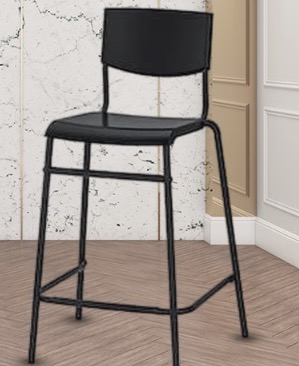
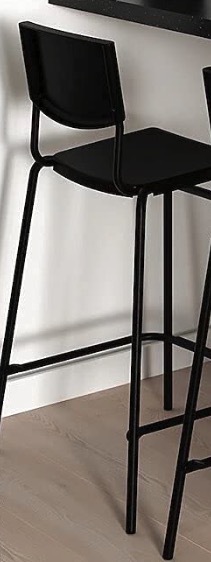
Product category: stool
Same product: no